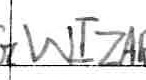
Label: Wizards